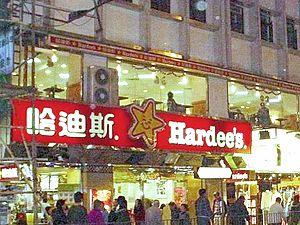
Ceci est une liste de restaurants de hamburgers remarquables. Un hamburger est un sandwich consistant en une ou plusieurs pièces de viande hachée cuite placée à l'intérieur d'un pain à hamburger en tranches. Les hamburgers sont souvent servis avec de la laitue, du bacon, des tomates, des oignons, des cornichons, du fromage et des condiments tels que la moutarde, la mayonnaise, le ketchup et la relish. Cette liste comprend les restaurants et les fast-foods qui servent principalement des hamburgers et des produits connexes.